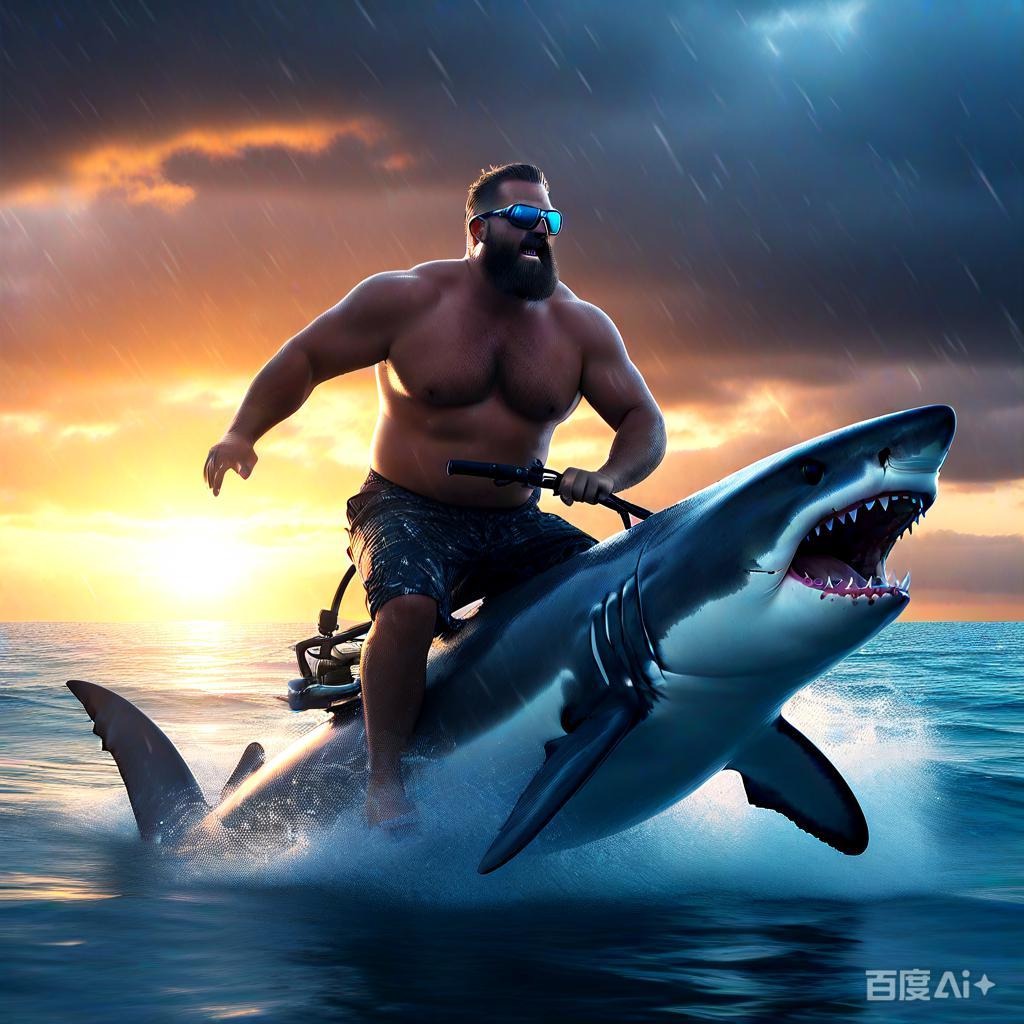
미적 점수 (1~10점): 1